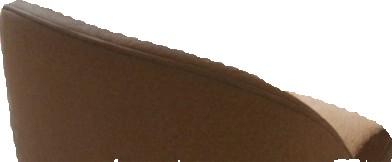
Surface category: chair